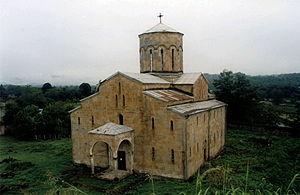
La cathédrale de Mokvi est une cathédrale orthodoxe de l'éparchie d'Abkhazie, séparée de fait de l'Église orthodoxe géorgienne. Elle se trouve à Mokvi, communauté urbaine appartenant au district d'Otchamtchire au sud de l'Abkhazie. C'était autrefois le siège d'un évêque et aujourd'hui une église collégiale paroissiale.
David IV, roi connu aussi sous le nom de David II et surnommé le Bâtisseur ou Reconstructeur, est le cinquième roi de la Géorgie unifiée. Il règne de 1089 à sa mort, en 1125, et appartient à la dynastie des Bagrations. Il est fêté comme saint le 26 janvier par l'Église orthodoxe.
La municipalité d'Otchamtchiré est un district de la république autonome d'Abkhazie, république sécessionniste de la Géorgie depuis 1992 et dont l'indépendance n'est pas reconnue internationalement.